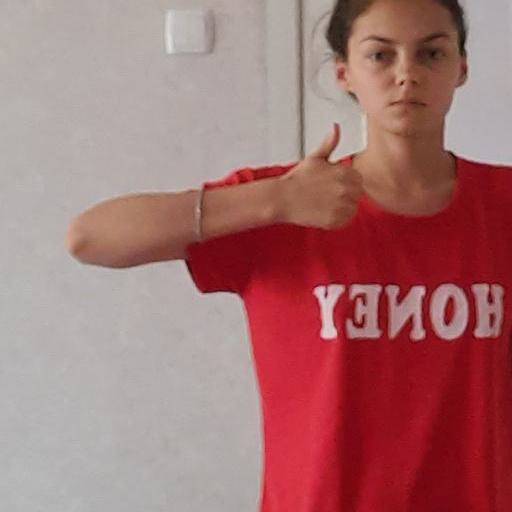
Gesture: like